Abalai Anjugam

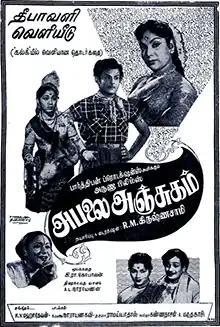
Poster

Abalai Anjugam is a 1959 Indian Tamil-language drama film produced and directed by R. M. Krishnaswamy. The film, based on the short story of the same name by Ki. Ra. Gopalan, stars T. R. Mahalingam and Sowcar Janaki. It was released on 31 October 1959.